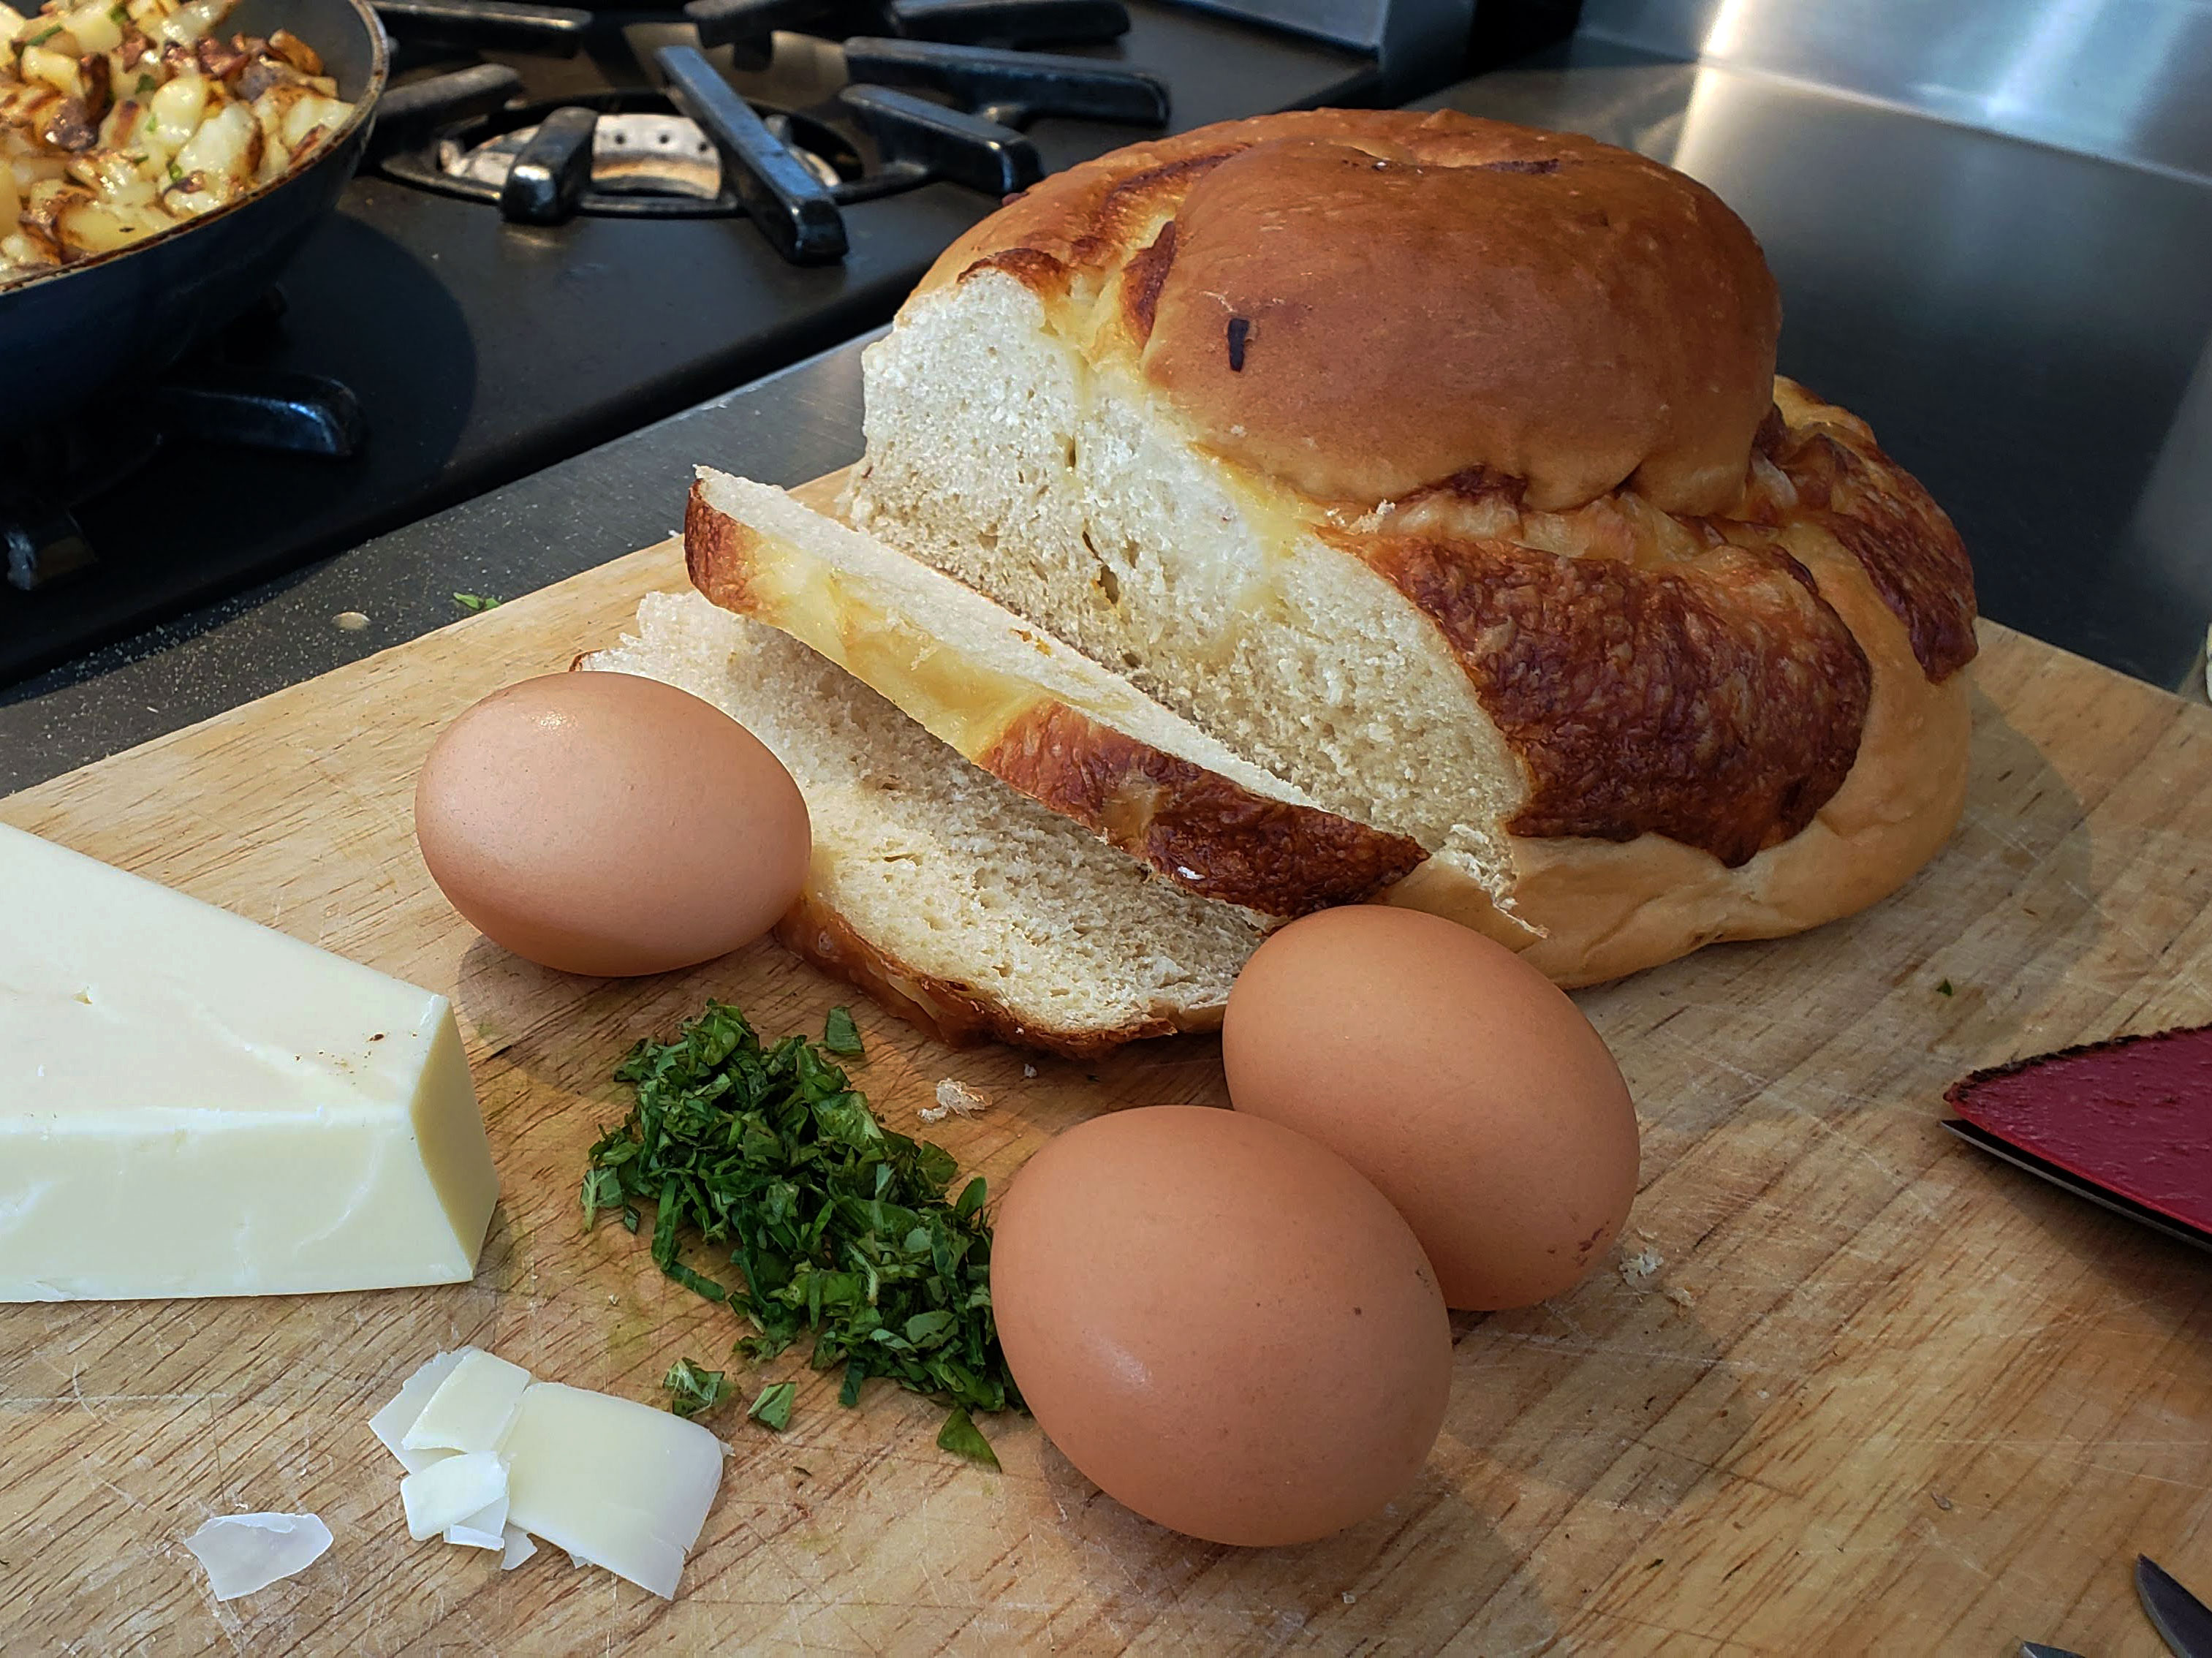
breakfast, bread, eggs, cheese, herbs, dish, food, cuisine, ingredient, bun, Kaiser roll, brunch, staple food, soda bread, sourdough, produce, baked goods, pandesal, bread roll, loaf, finger food, Easter bread, meal, brioche, full breakfast, gluten, potato bread